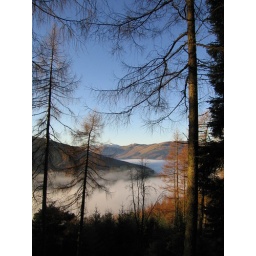
Christmas Eve 2006 in Strathyre, Perthshire. Freezing fog in the valley beneath a clear blue sky. Ken Mylne